Nokia Nseries

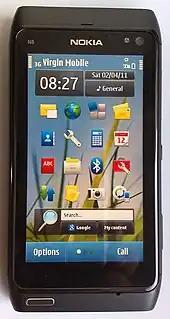
The Nokia N8 smartphone was the world's first Symbian^3 device, and the first camera phone by Nokia to feature a 12-megapixel autofocus lens.

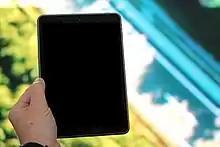
The Nokia N1 tablet was Nokia's latest Nseries smartphone/tablet that uses 7.9 inches IPS LCD screen.

The first Nseries device was the Nokia N90 in 2005, which ran the Symbian OS 8.1 mobile operating system with Series 60 2nd Edition Feature Pack 3, as did the simultaneously announced Nokia N70.